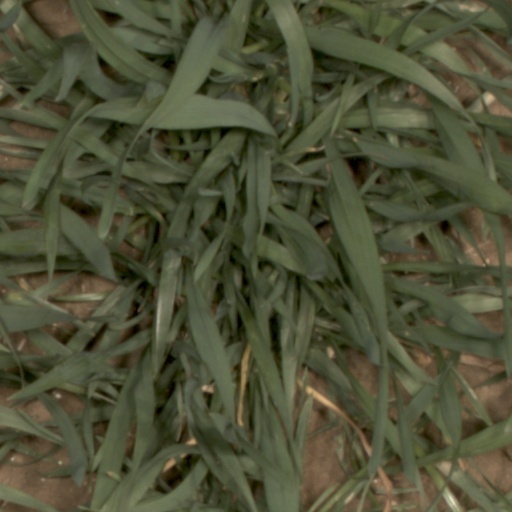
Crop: wheat